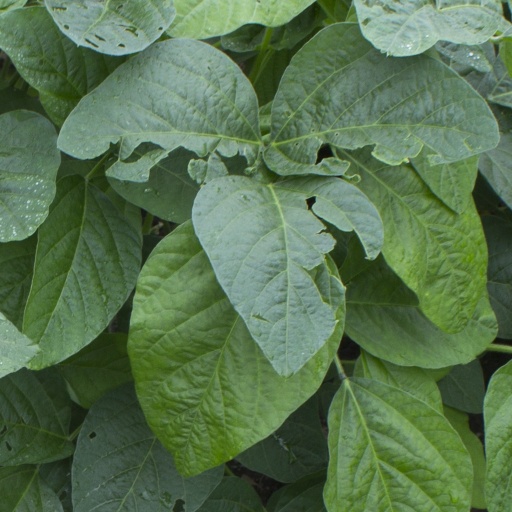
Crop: soybean